Jordi Gratacos Gayola

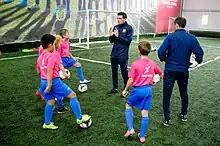
Jordi Gratacós enseñando metodología en un entrenamiento

In July 2015 he contracted with the Football Federation of Kazakhstan for 2 years.